Answer in natural language. How many Beds are visible in the scene? Choose between the following options: 1, 1, 5, 3 or 4
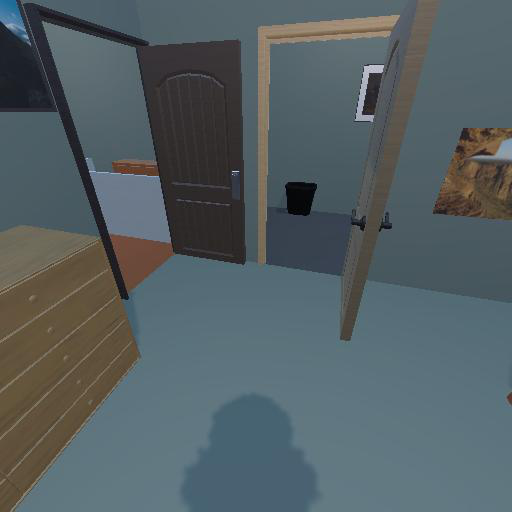
<answer>1</answer>